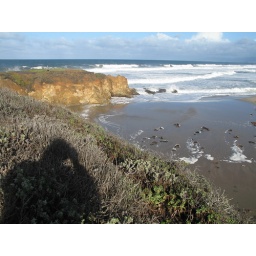
Pescadero beach, Nov 21,2010 at +6 ft high tide. Waves just go over sand bar. No sign of break